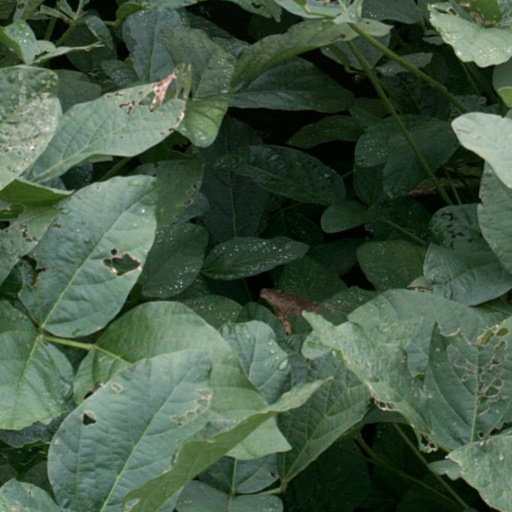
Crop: soybean